Adam West

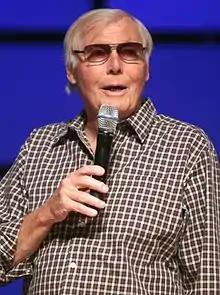

Having a distinctive voice, West built a career doing voice-over work on a number of animated series (often as himself), including appearances on "The Simpsons", "Futurama", "Rugrats", "Histeria!", "Kim Possible", and "Johnny Bravo".